The Long Darkness

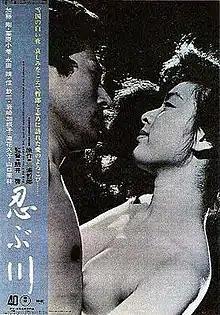
Theatrical release poster

is a 1972 Japanese drama film directed by Kei Kumai. The film is about a young couple who get together despite the tragedy that befalls their lives. The film received several year end awards from "Kinema Junpo" and the Mainichi Film Awards.